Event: Nepal Earthquake
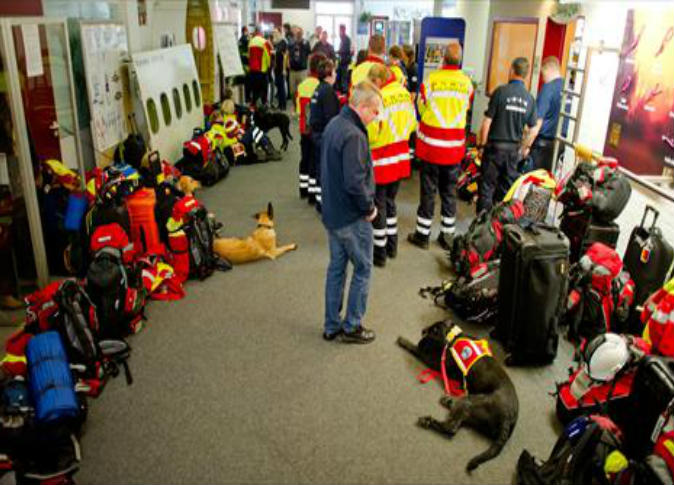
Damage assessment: no_damage